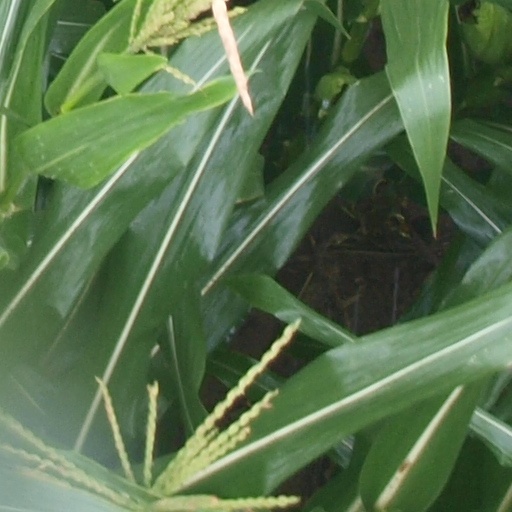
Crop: maize; corn